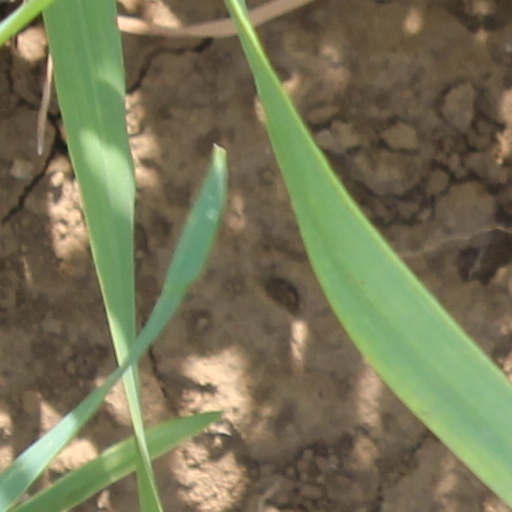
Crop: wheat